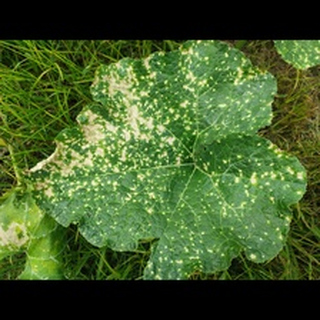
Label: pumpkin_powdery_mildew